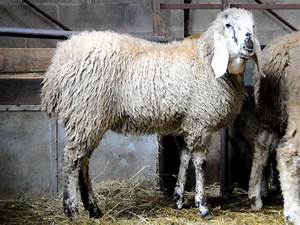
Label: sheep